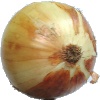
Label: Onion White 1